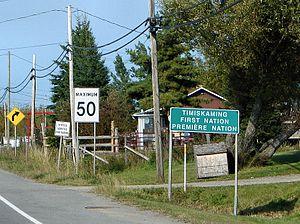
La Première Nation de Timiskaming, dont le nom officiel est Timiskaming First Nation, est une Première Nation algonquines du Québec au Canada. En 2017, elle a une population inscrite de 2 153 membres. Elle possède une seule réserve, Timiskaming, située en Abitibi-Témiscamingue.
Timiskaming est une réserve indienne algonquine du Québec au Canada. Elle est réservée pour la Première Nation de Timiskaming. Le recensement de 2006 y dénombre 505 habitants.
Les Algonquins, ou Anishinaabeg, sont un peuple autochtone algonquien de la nation des Kitchesipirinis et de langue algonquine, de la famille des langues algonquiennes. Neuf communautés sont situées au Québec et une en Ontario.